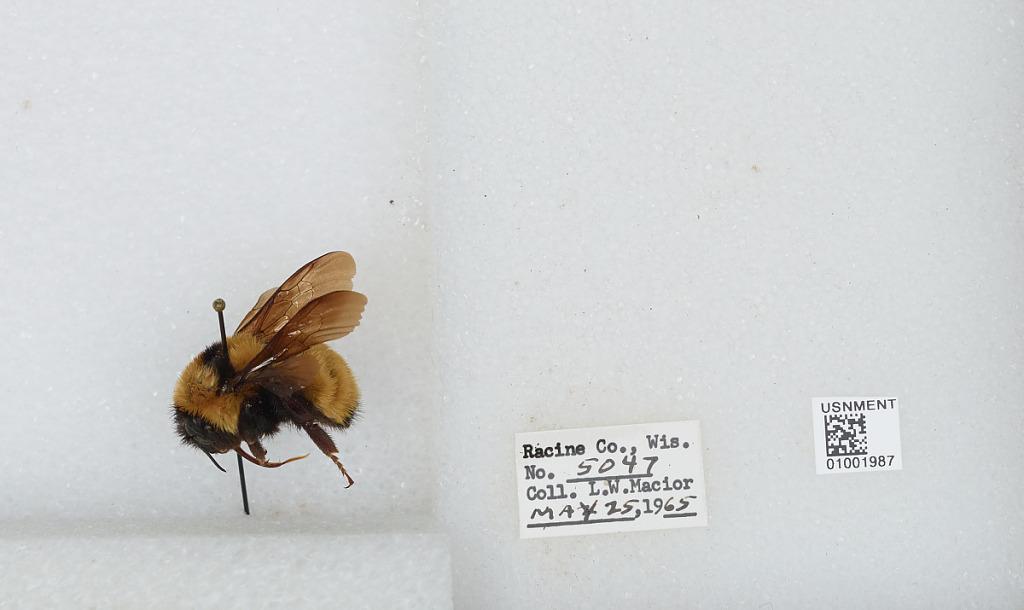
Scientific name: Bombus (Fervidobombus) fervidus fervidus (Fabricius)
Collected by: L. Macior
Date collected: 1965-5-25
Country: United States
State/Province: Wisconsin
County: Racine
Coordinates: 42.78, -87.76